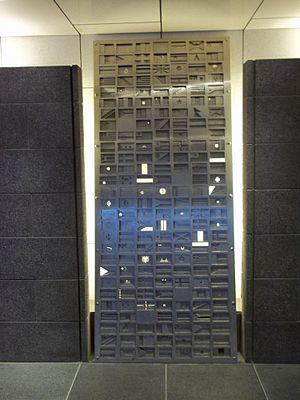
Sculpture de Michel Goulet intitulée Tables, de 2005. Elle est située dans le Montréal souterrain, dans le périmètre du Quartier international de Montréal, à l'entrée de la place Jean-Paul-Riopelle. «
Tables est une œuvre d'art réalisée en 2005 par le sculpteur Michel Goulet, ancien doyen de la faculté des arts de l’Université du Québec à Montréal et principalement reconnu pour ses nombreux projets dans le domaine de l’art public. Elle a été conçue dans le cadre d’un concours lancé par le Quartier international de Montréal. Cette composition se trouve donc dans le périmètre du Quartier international de Montréal, plus précisément dans le Montréal souterrain, accessible par le Palais des congrès de Montréal ou directement par l’entrée du Station de métro Square-Victoria qui se trouve à la Place Jean-Paul-Riopelle.
Michel Goulet est un sculpteur québécois né le 4 août 1944 à Asbestos qui vit et travaille à Montréal.